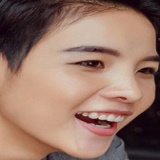
ca sĩ Cát Tường